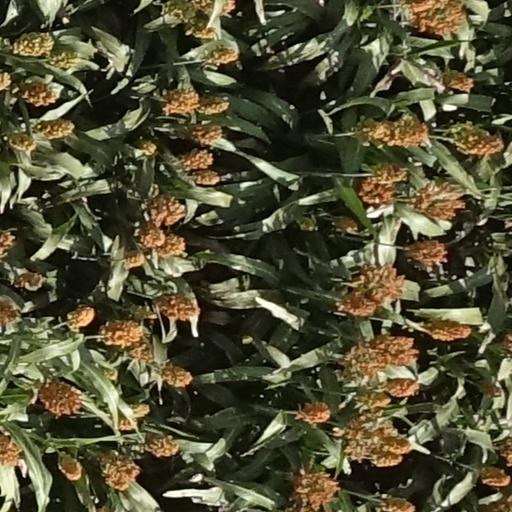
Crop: sorghum